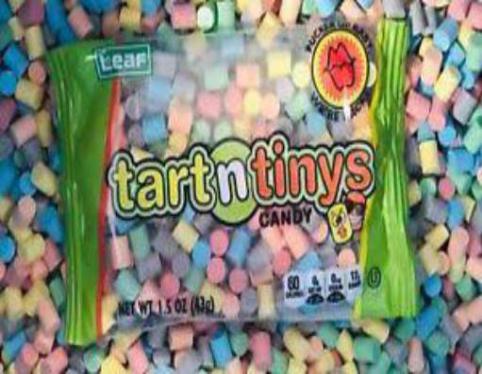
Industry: Food